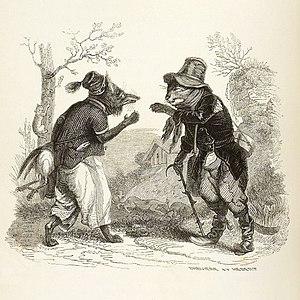
Jean de La Fontaine: Fables de La Fontaine, édition illustrée par J.J. Grandville - Le Chat et le Renard Author Jean de La Fontaine
Le Chat et le Renard est la quatorzième fable du livre IX de Jean de La Fontaine situé dans le second recueil des Fables de La Fontaine, édité pour la première fois en 1678.